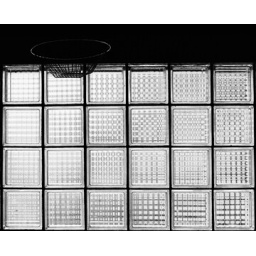
Neat old glass block window in my sister-in-law's bungalow.